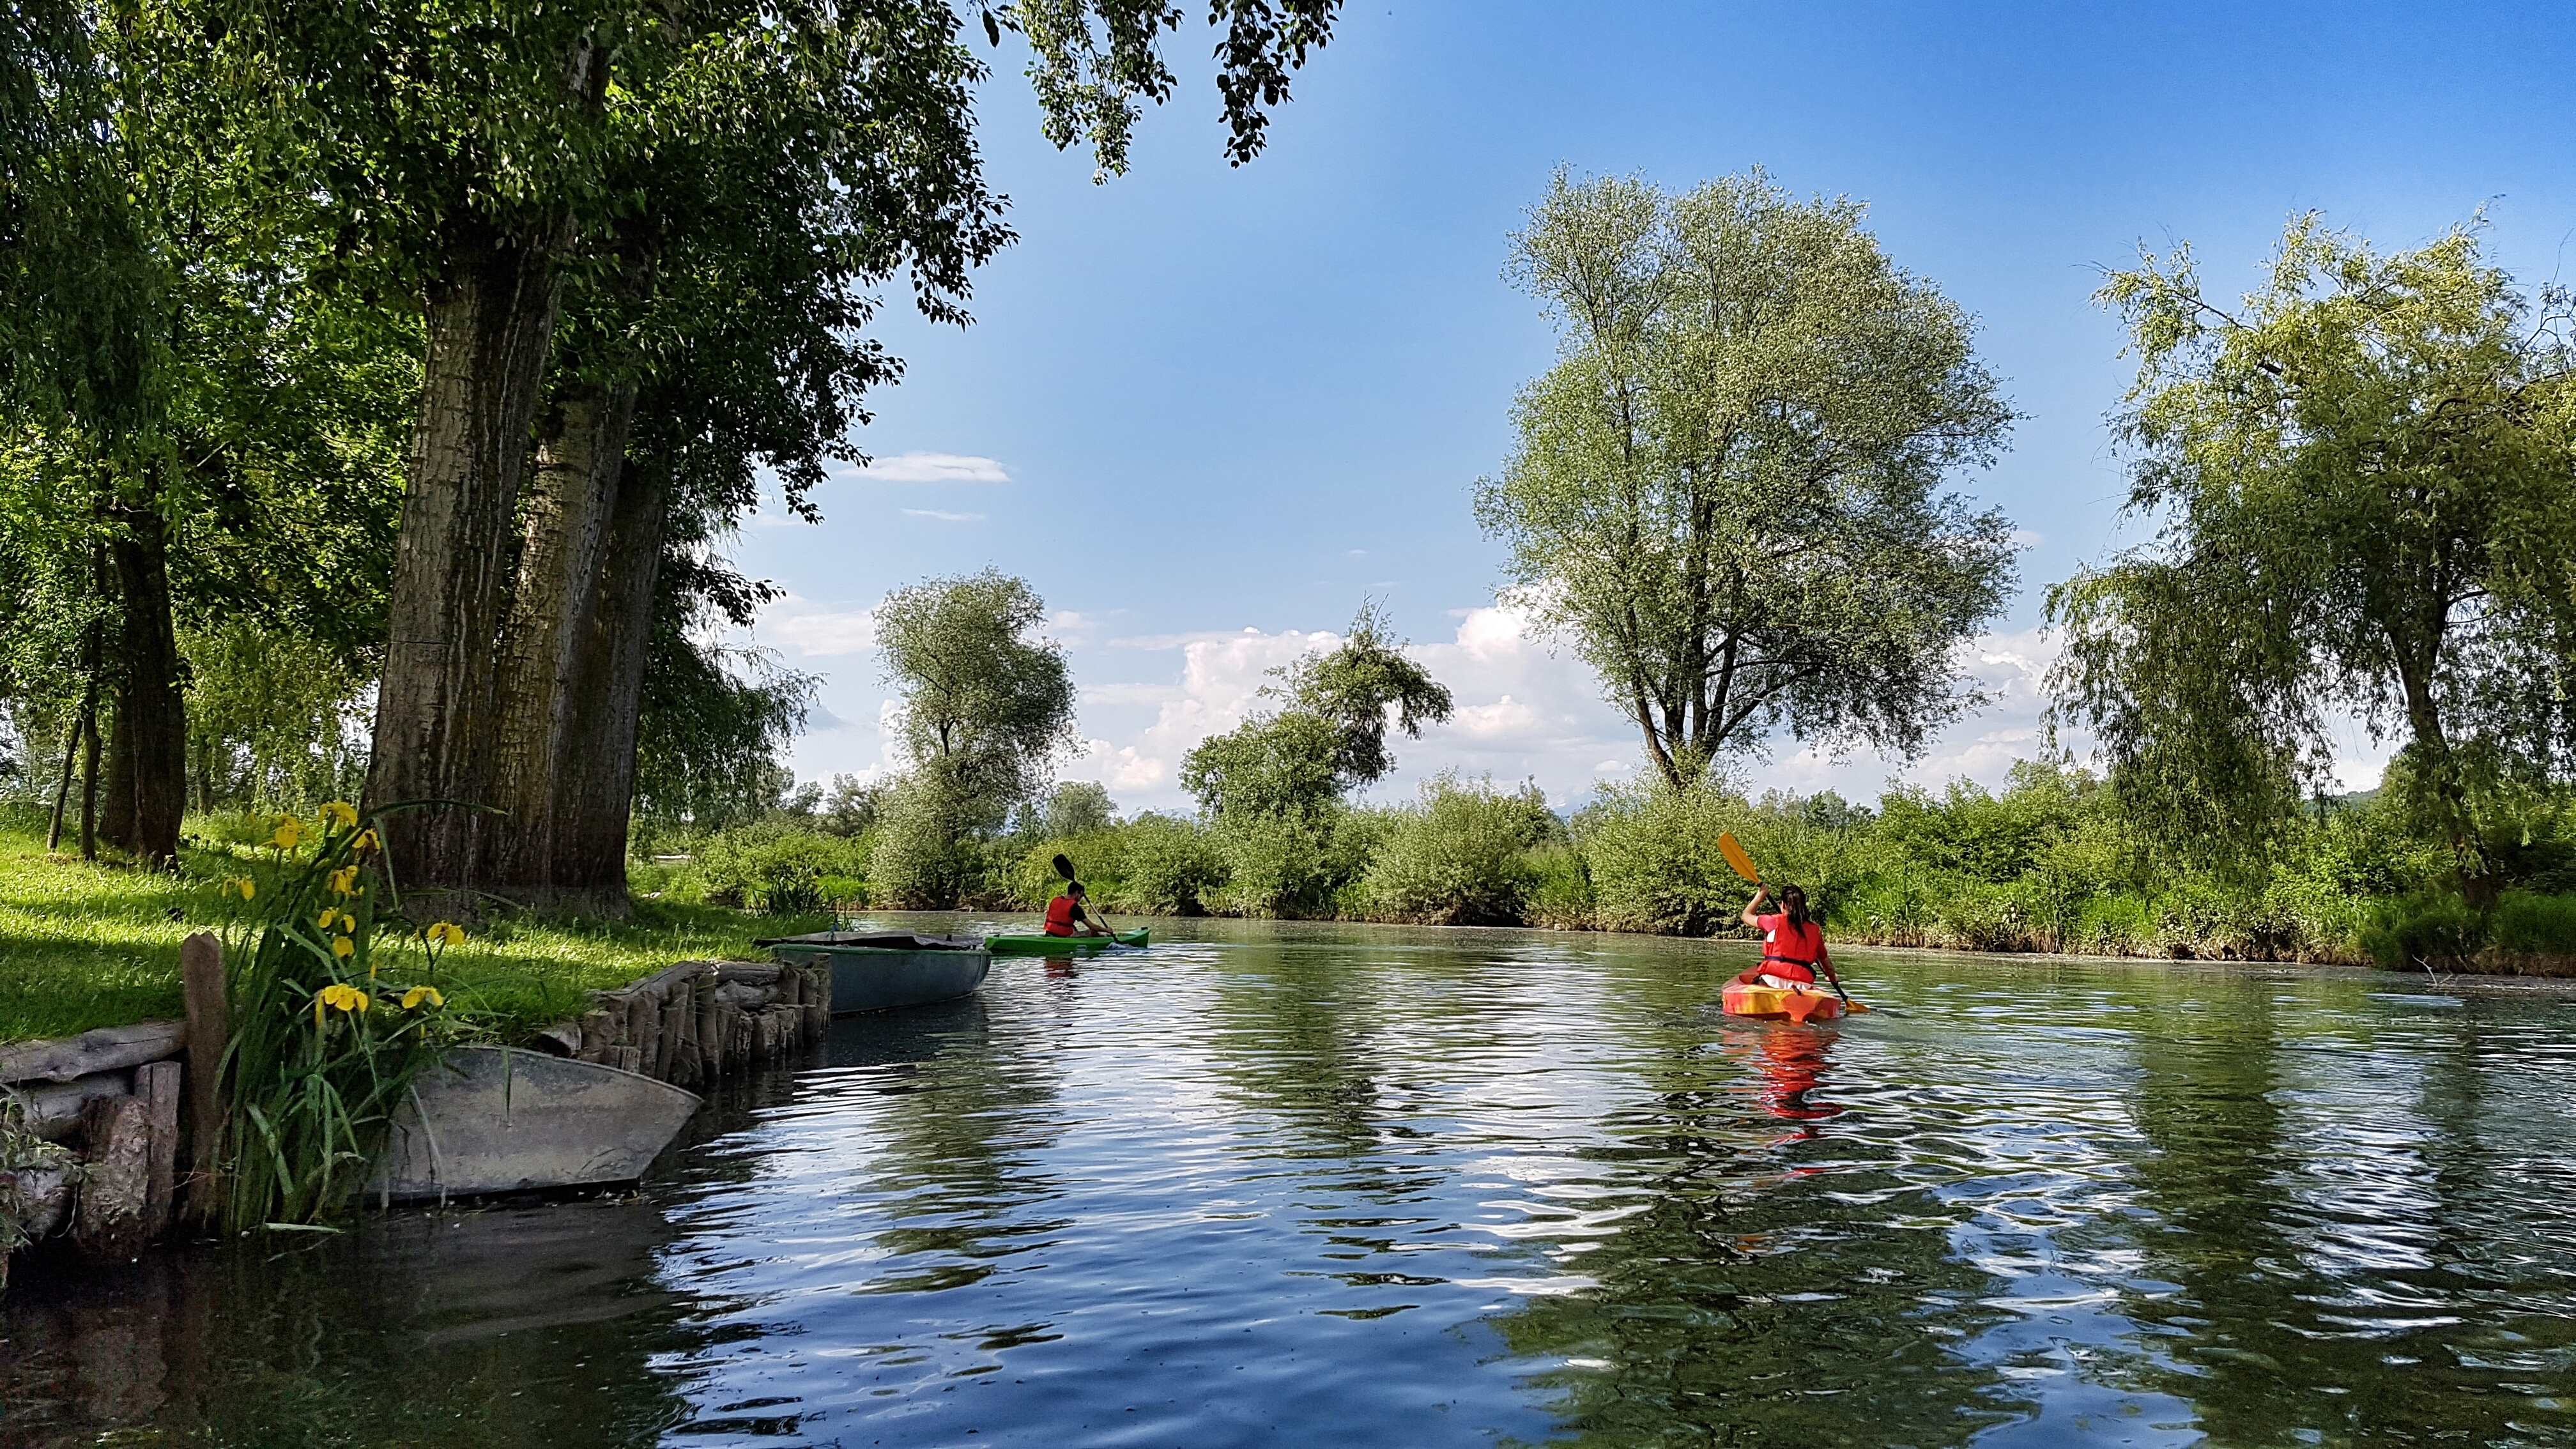
landscape, tree, water, nature, forest, boat, lake, river, canal, canoe, pond, reflection, vehicle, kayak, waterway, boating, wetland, mood, slovenia, ljubljana, canoeing, fish pond, geographical feature, bayou